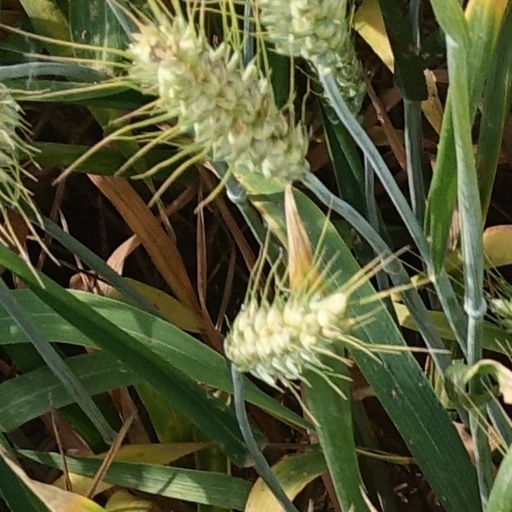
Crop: wheat